Ole Arilsen House

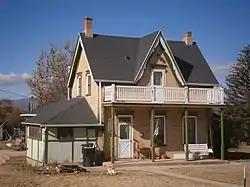

The Ole Arilsen House, at 89 N. 300 East off Utah State Route 116 in Mount Pleasant, Utah, was built in 1877. It was listed on the National Register of Historic Places in 1980.